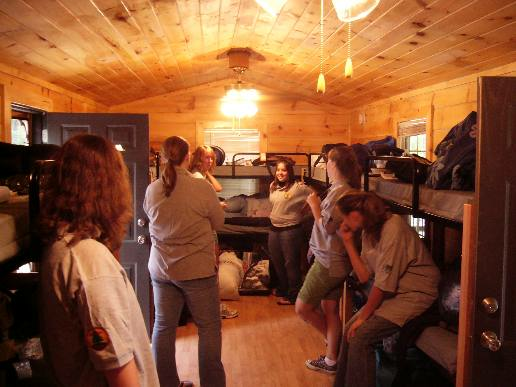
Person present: Yes